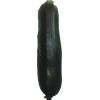
Label: Zucchini dark 1